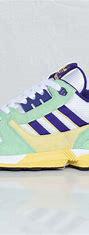
Brand: Adidas
Model: ZX 8000